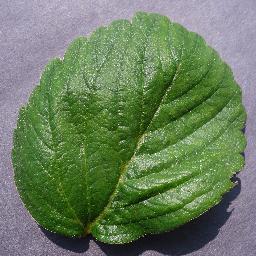
Label: Strawberry___healthy